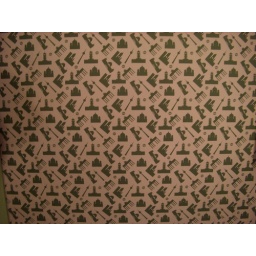
Berlin pattern in train car